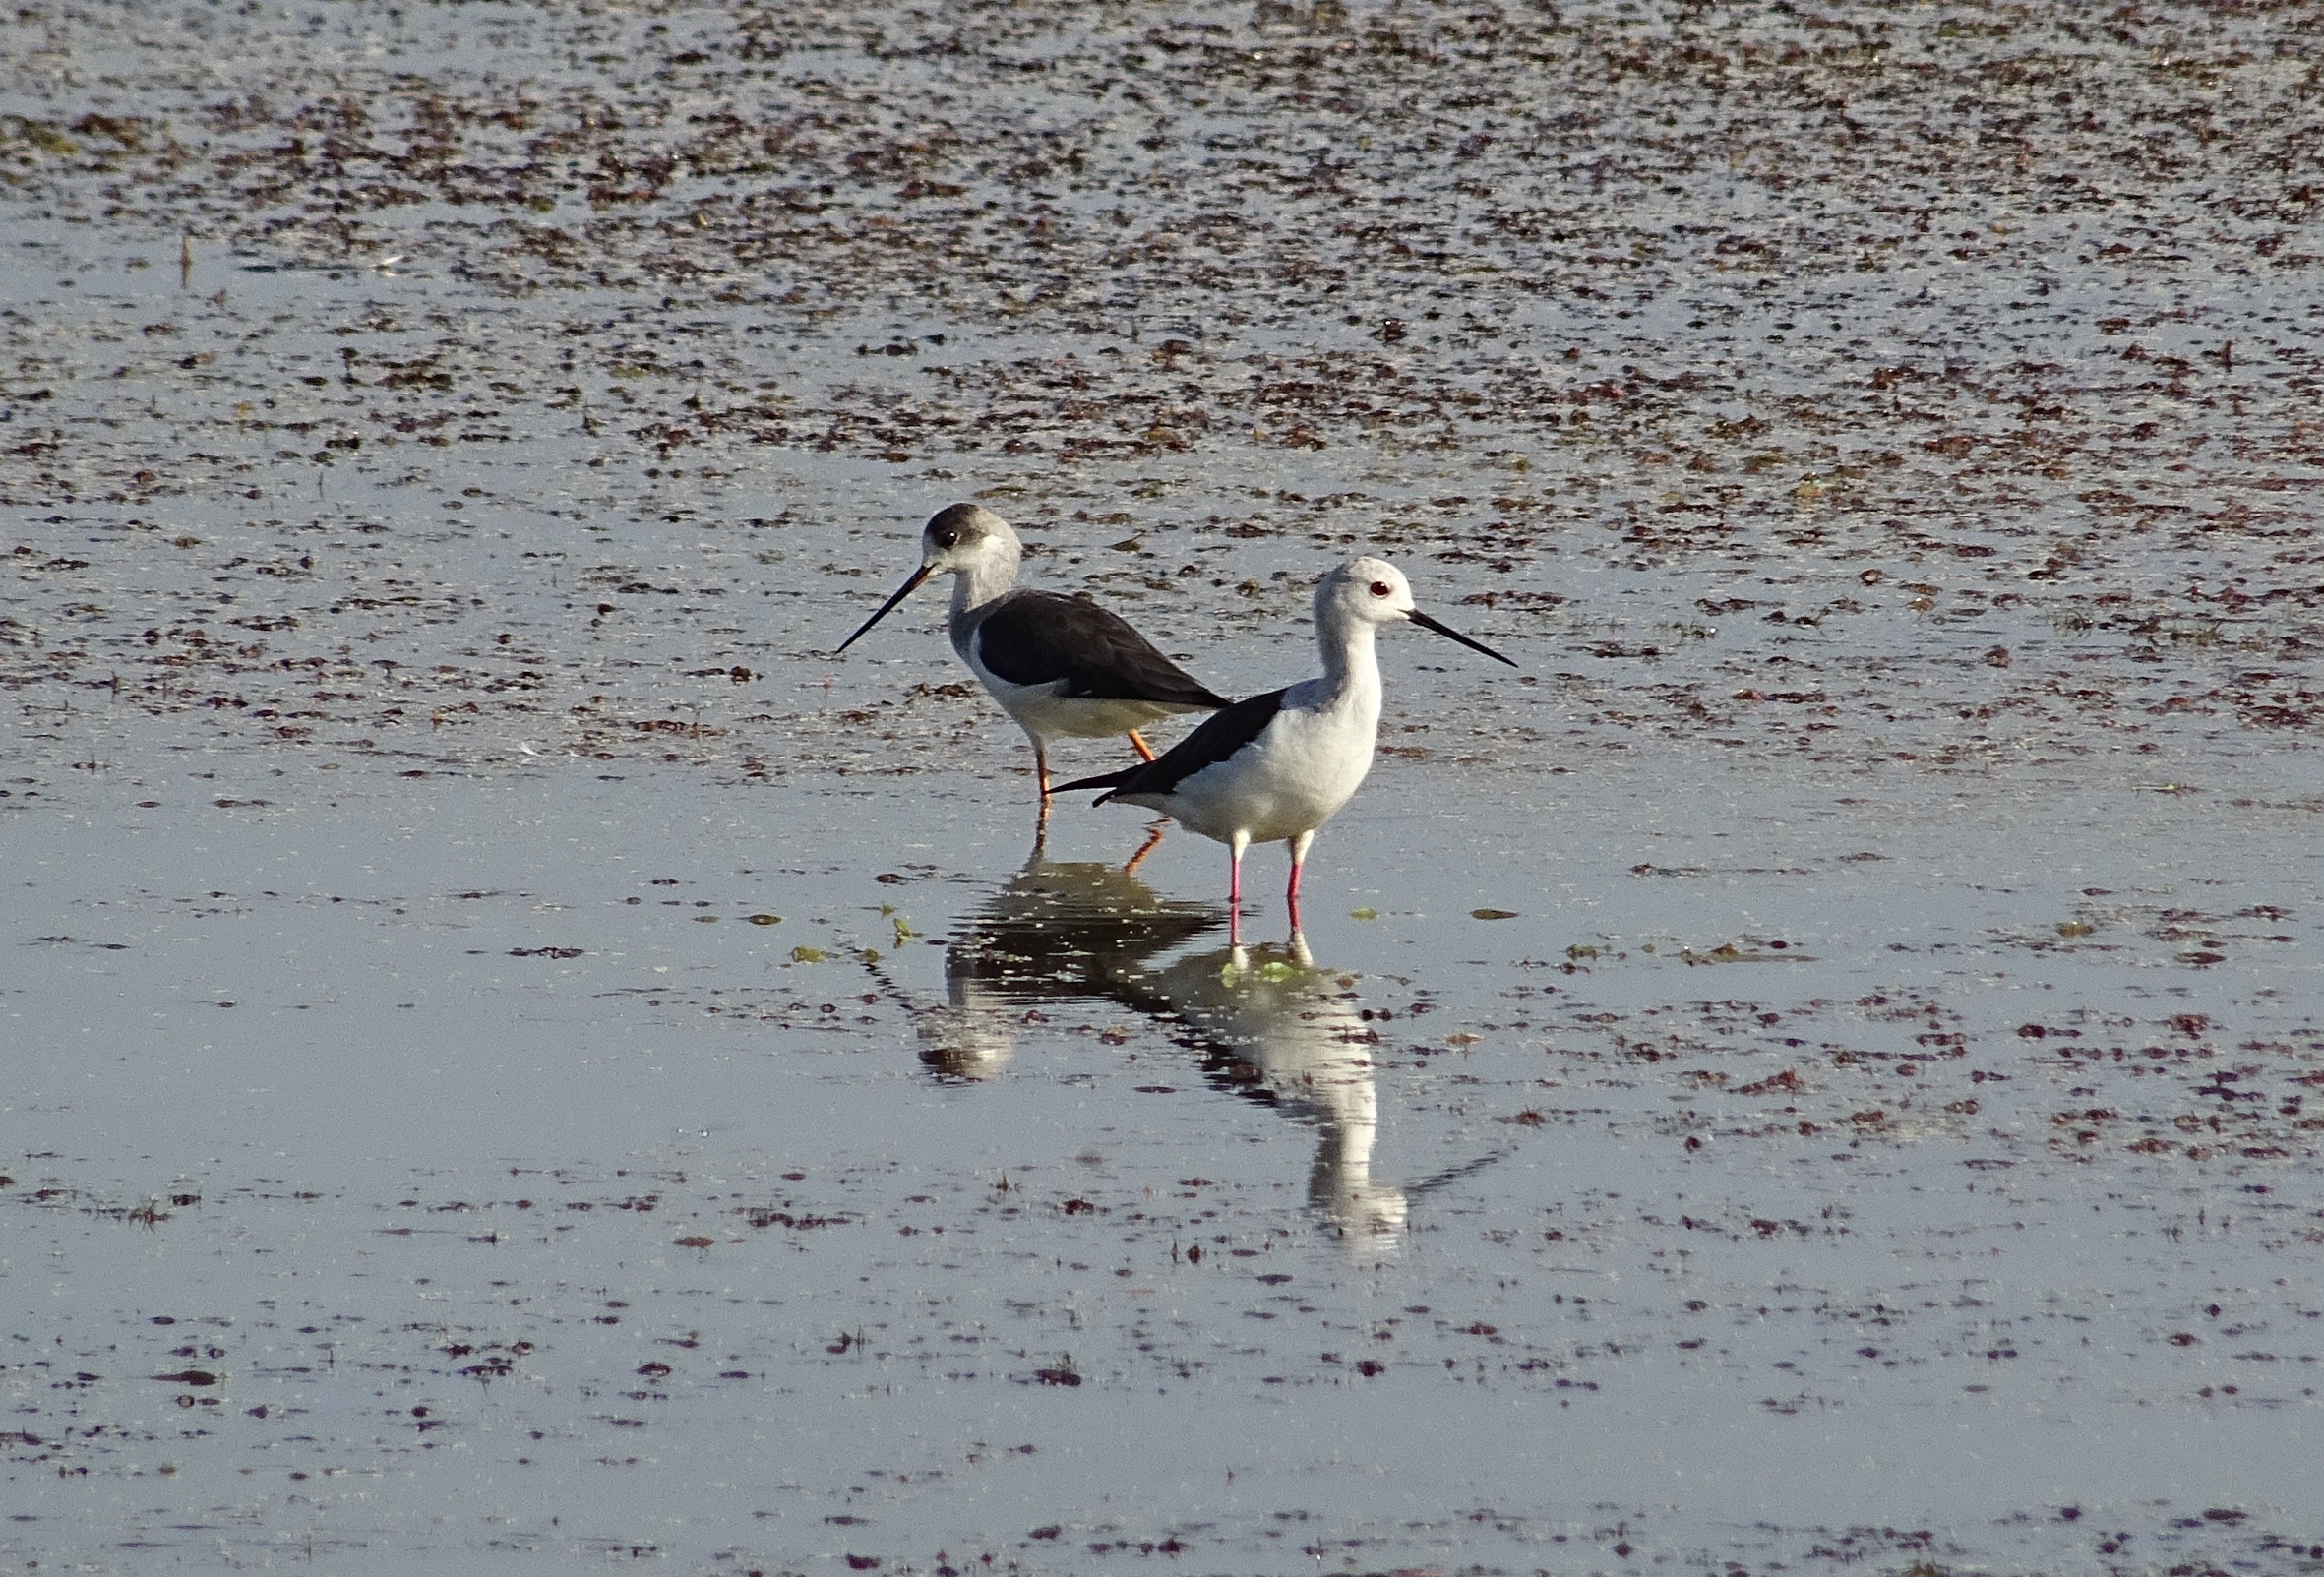
bird, wing, seabird, river, wildlife, gull, beak, fauna, vertebrate, india, wader, shorebird, karnataka, krishna, long legged, charadriiformes, black winged stilt, common stilt, pied stilt, himantopus himantopus, bagalkot, recurvirostridae